Chinatown, Houston

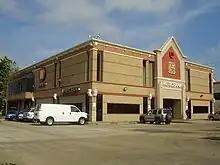
MetroCorp headquarters and MetroBank branch (now East West Bank)

Nearly a dozen banks, including overseas Chinese banks and mainstream banks, are located along a less-than- stretch of Bellaire Boulevard, near Beltway 8. The clientele of these banks include area residents and Asian American entrepreneurs. Robert Lee, an executive vice president of MetroBank, said, "They call it the Wall Street of Chinatown."